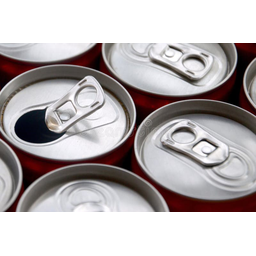
Label: metal